1910s in film

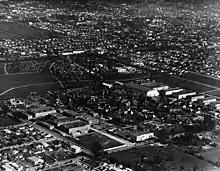
Hollywood movie studios, 1922

During the First World War the film industries of Europe were devastated, and Hollywood replaced the French and Italian firms as the most popular film makers in the world.